Eleni Tositsa

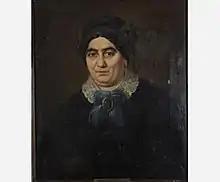
Portrait of Eleni Tositsa

Eleni Tositsa (1796 – 1 April 1866) was a major benefactor to cultural and educational establishments in Greece, including the National Archaeological Museum and the National Technical University of Athens.